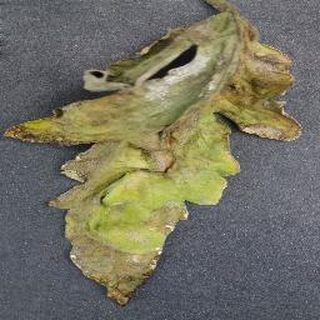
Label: tomato_late_blight